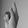
ASL letter: K